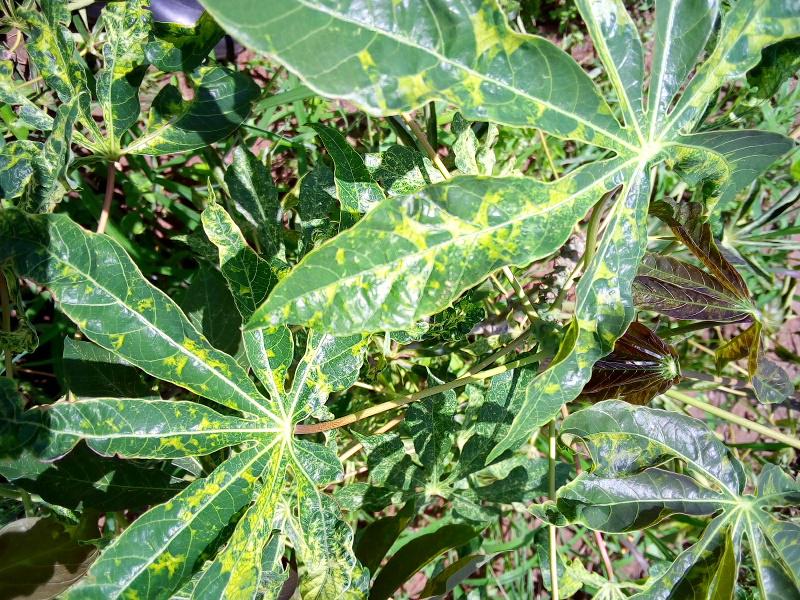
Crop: cassava
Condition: mosaic_disease